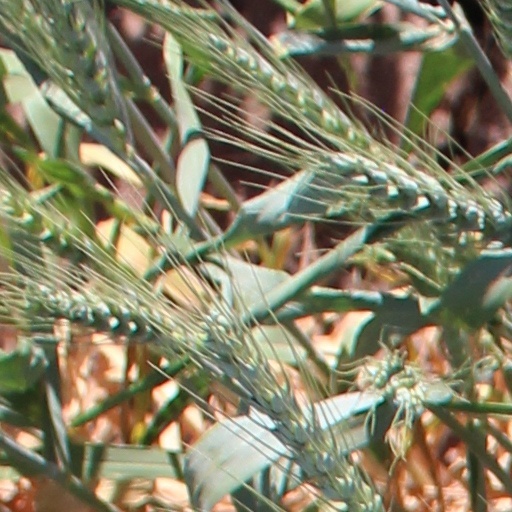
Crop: wheat